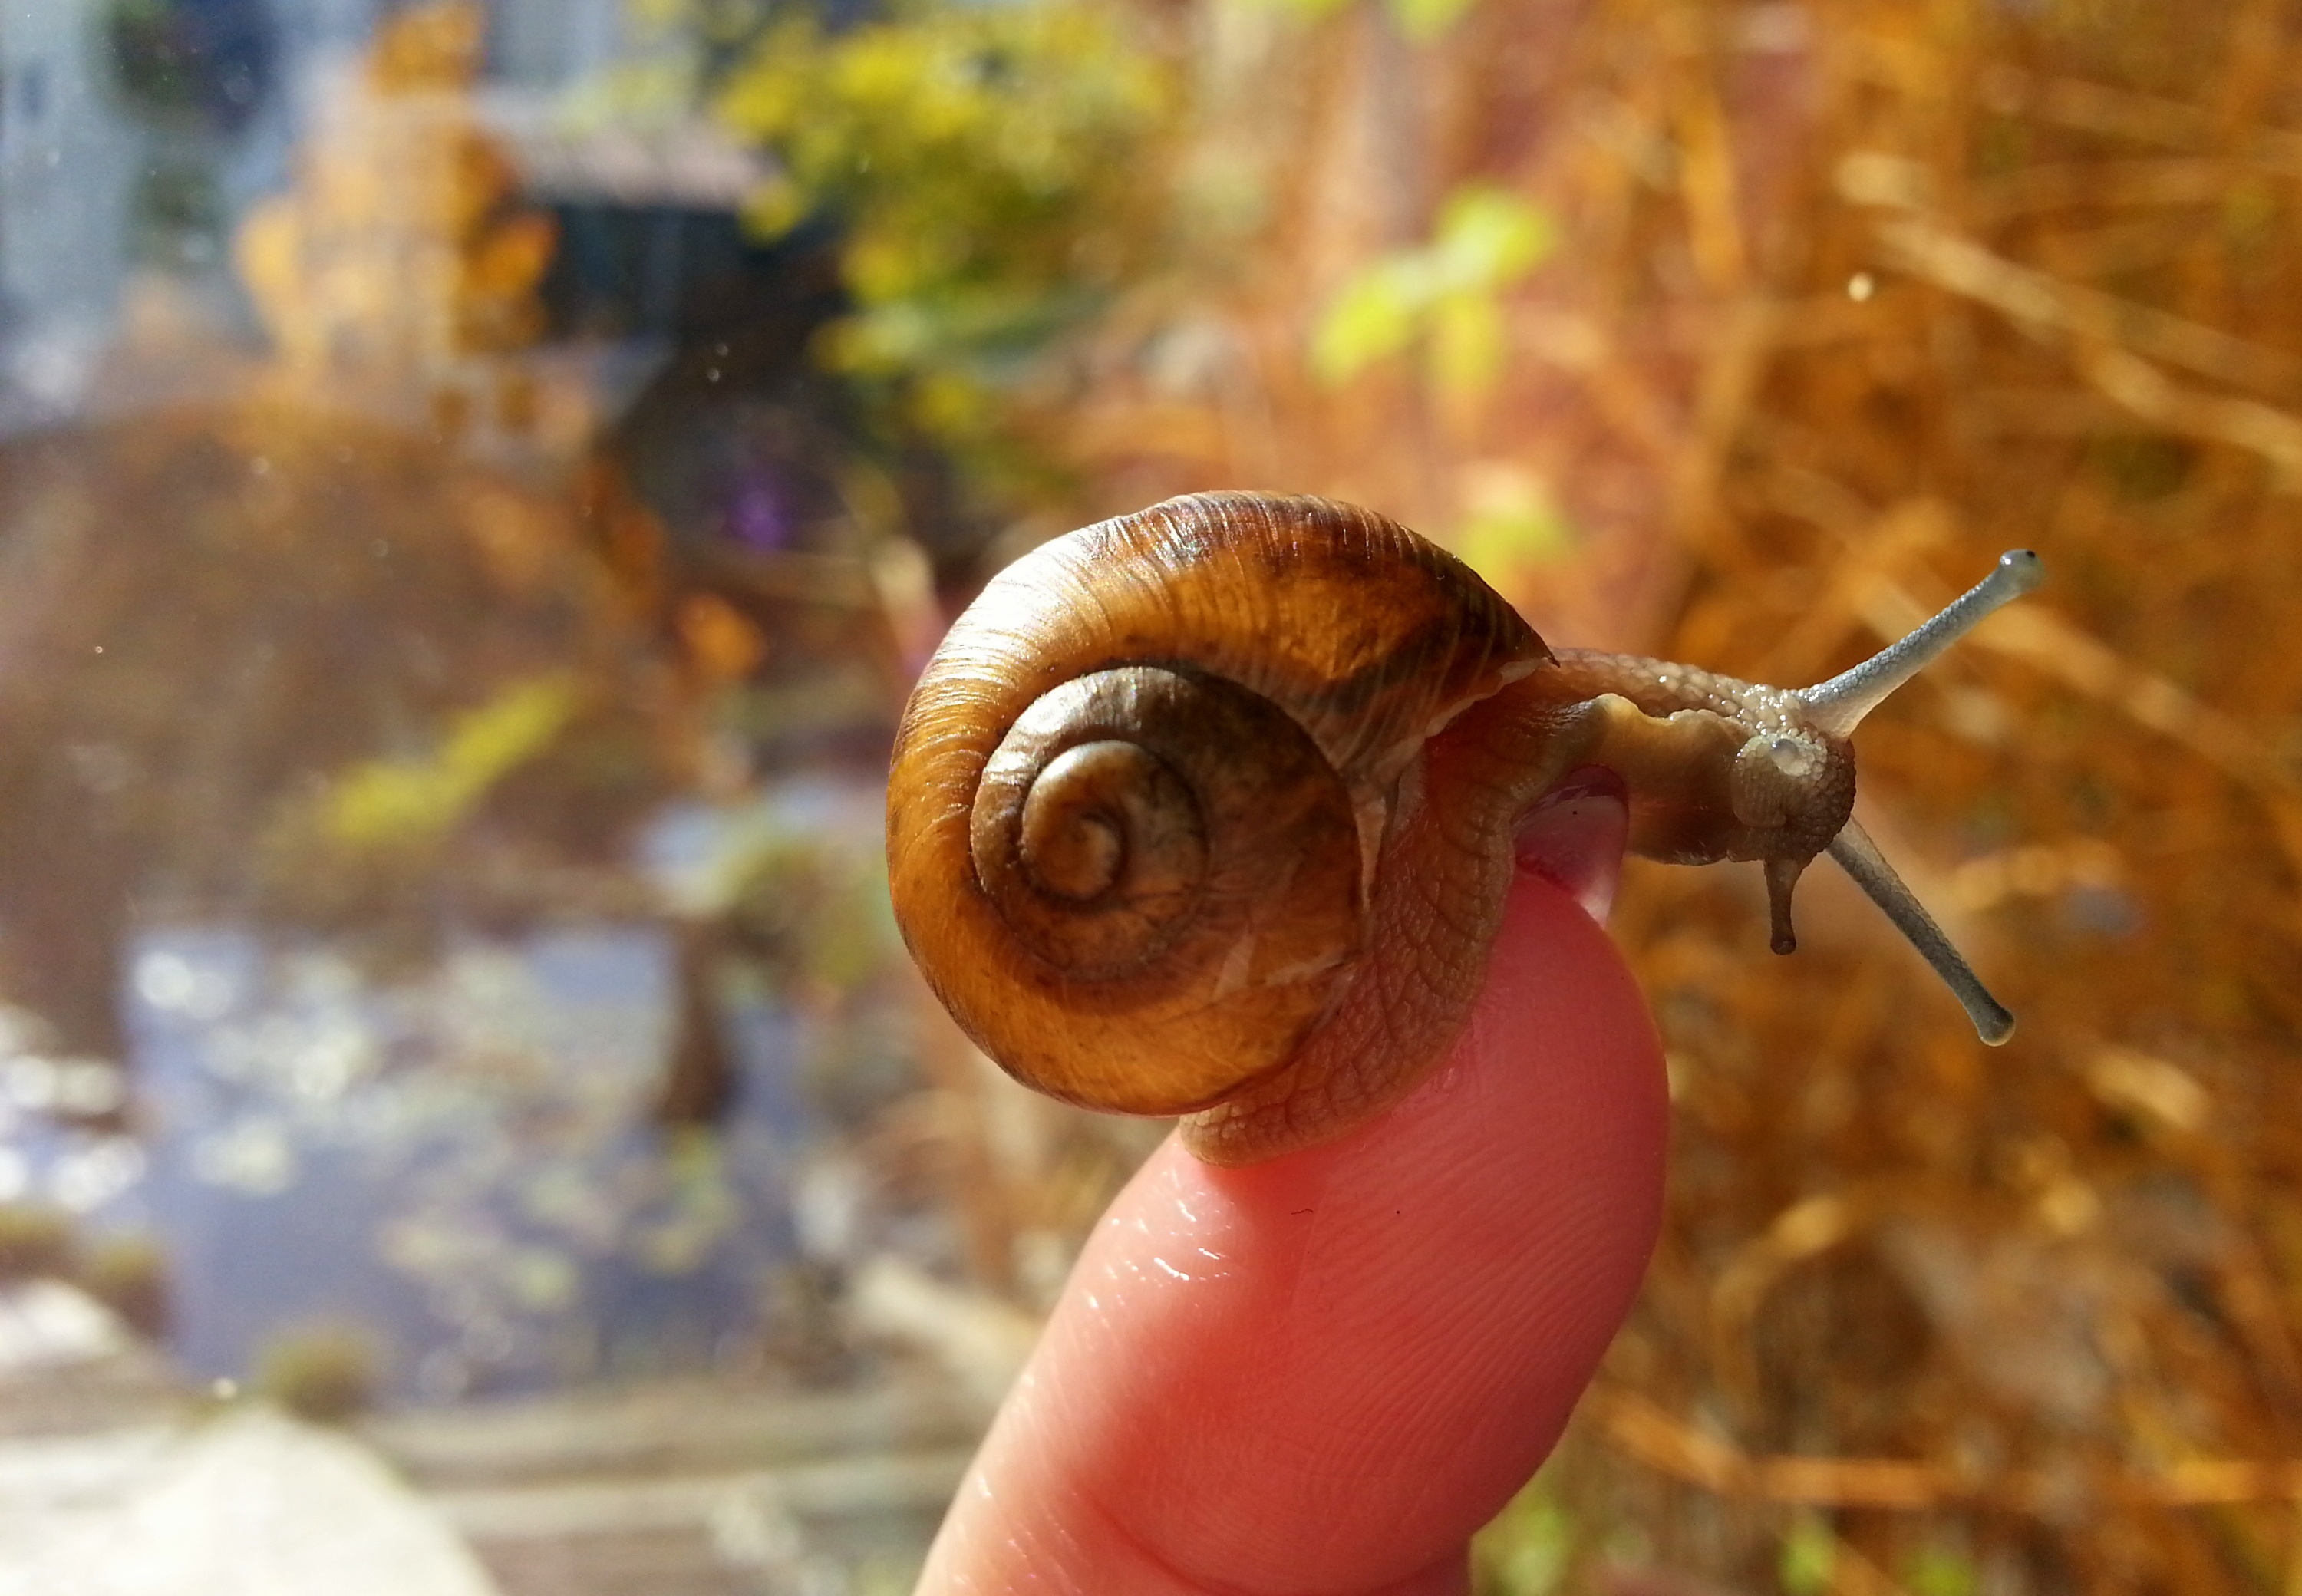
nature, wildlife, biology, fauna, invertebrate, close up, snail, molluscs, macro photography, sea snail, marine biology, snails and slugs